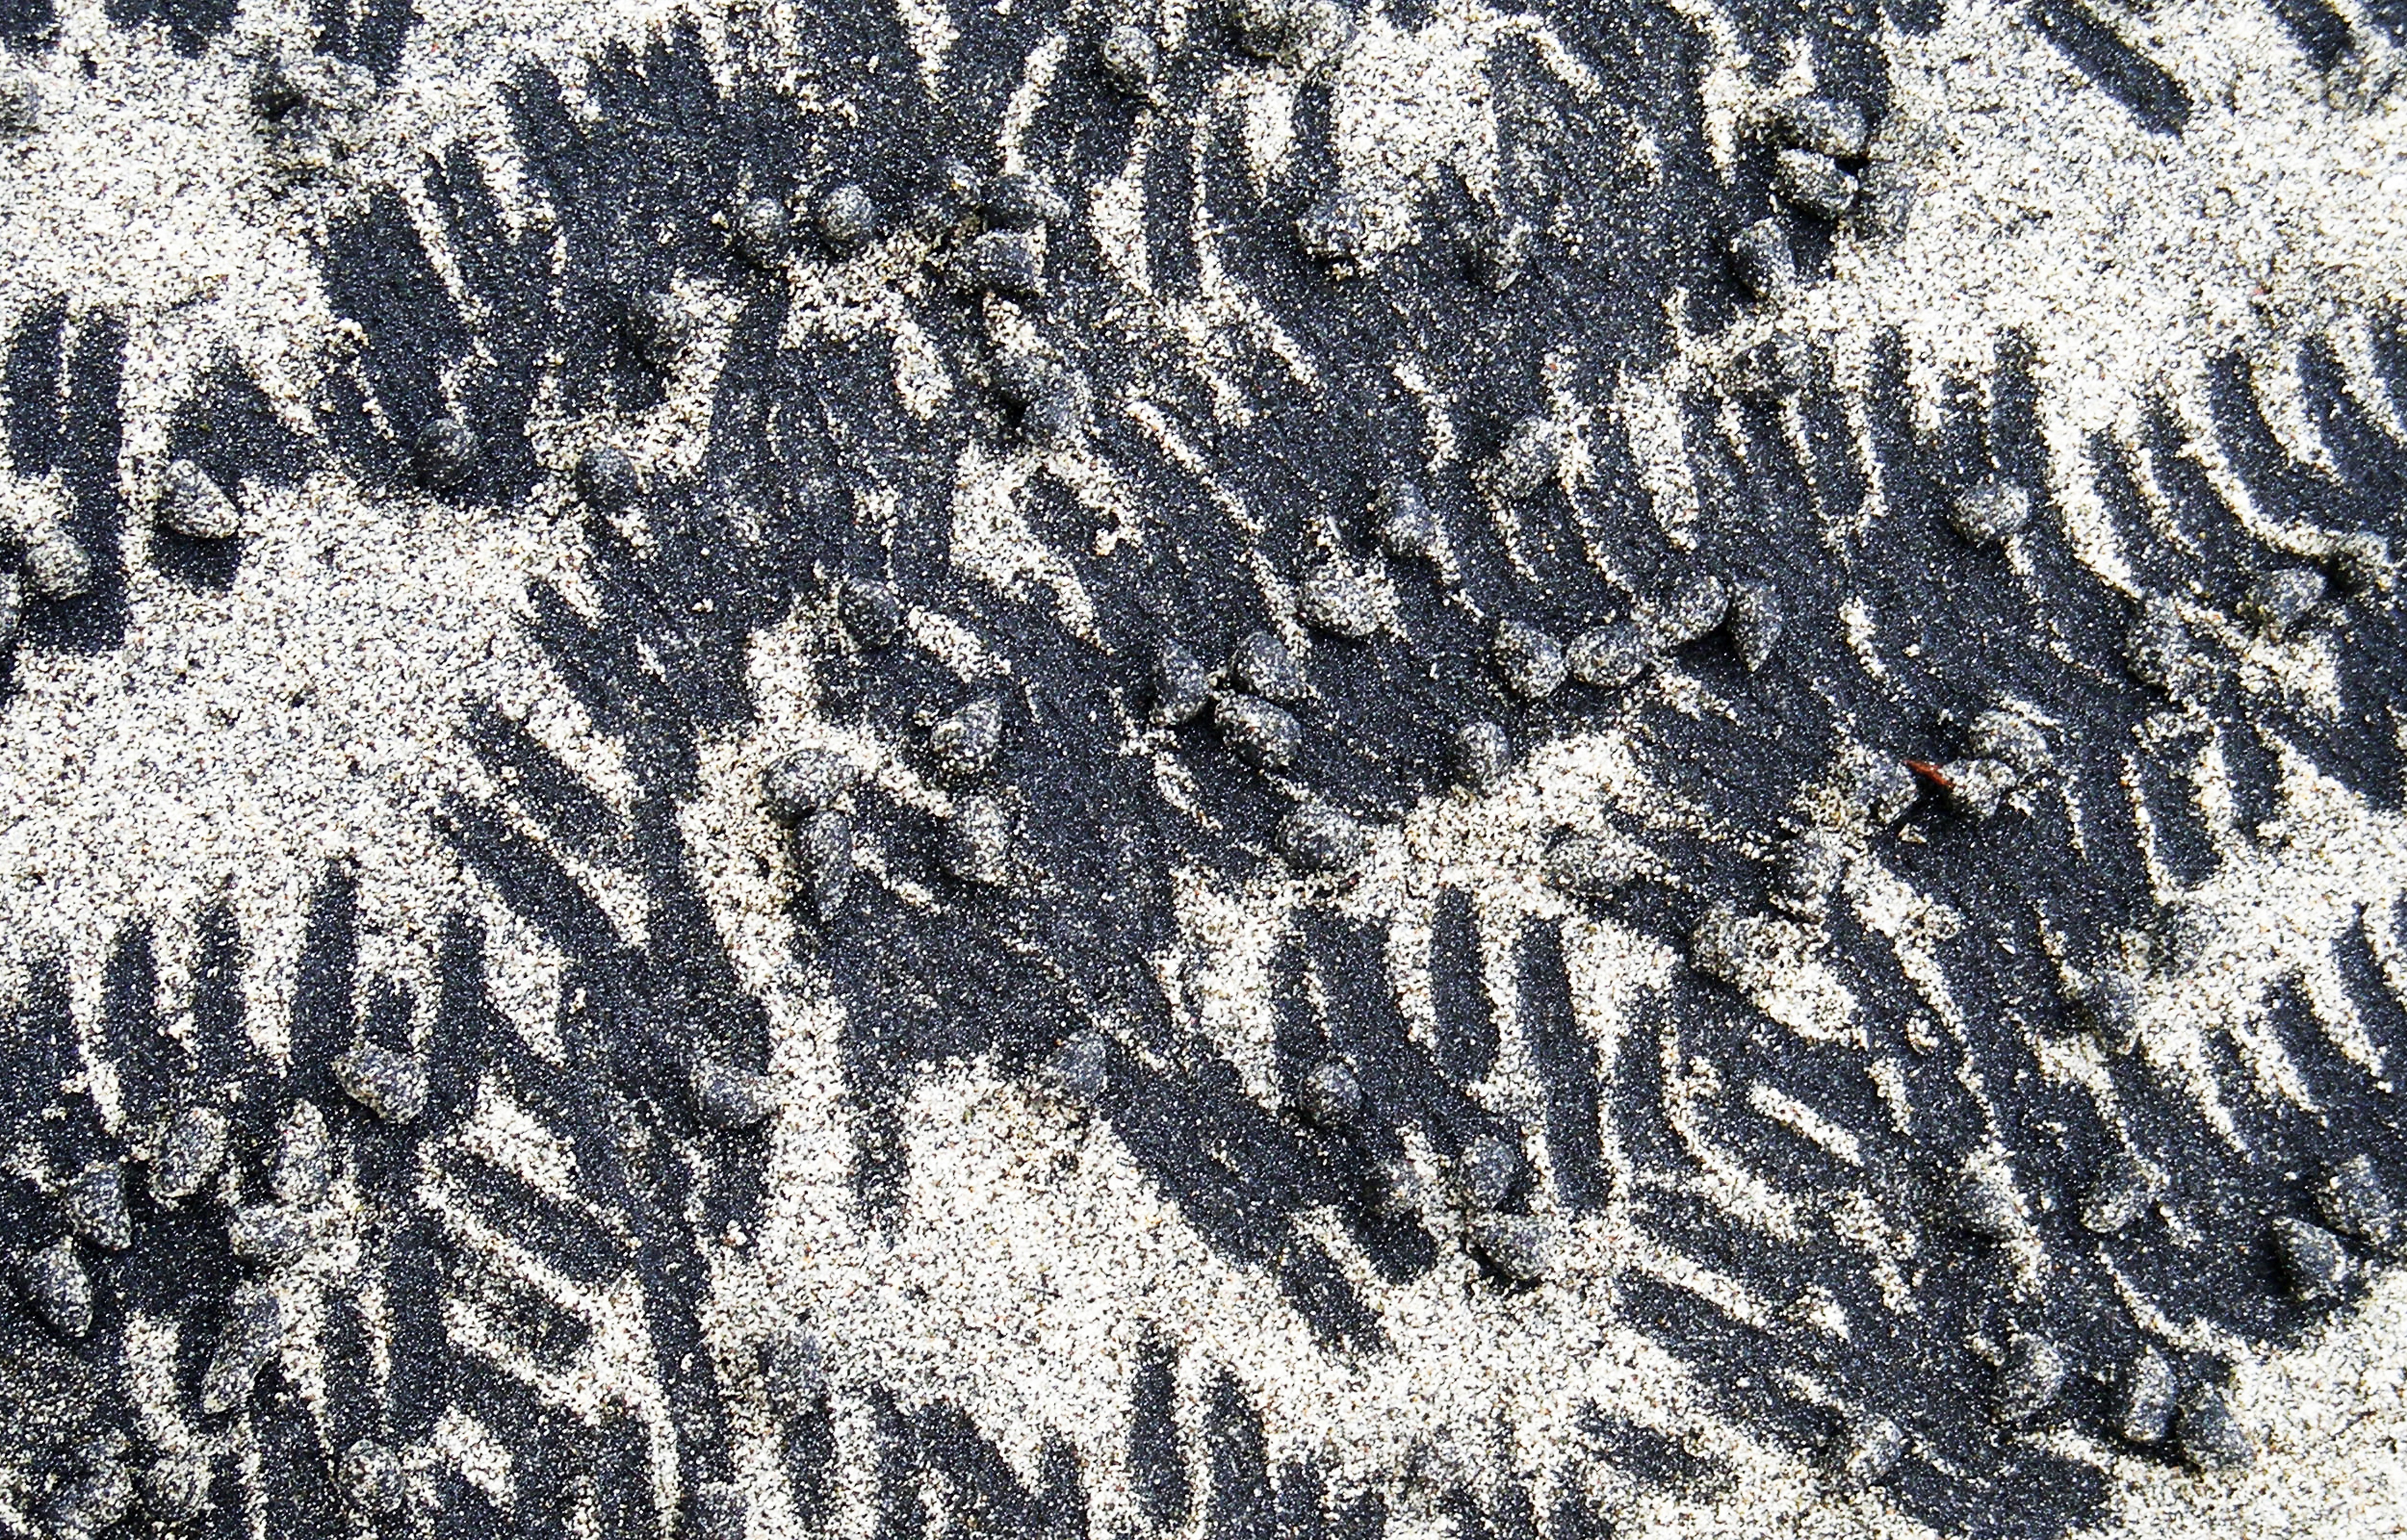
beach, water, sand, snow, winter, abstract, frost, tan, black, art, geology, animals, crustaceans, markings, panama